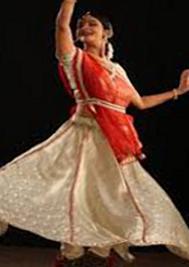
Dance form: kathak